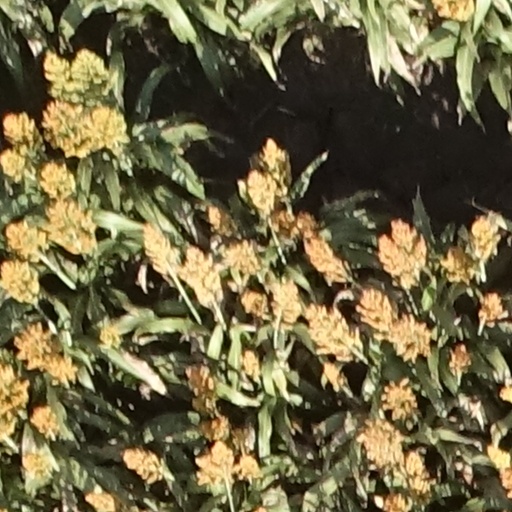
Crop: sorghum